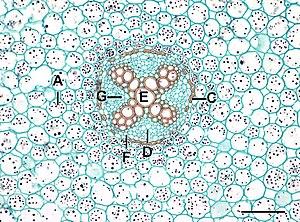
Les renoncules sont des plantes herbacées, annuelles ou vivaces, de la famille des Renonculacées. Elles comportent près de 500 espèces mais Ranunculus auricomus comprend un ensemble très complexe de 800 taxons apomictiques, auxquels certains botanistes ont donné le rang d'espèces ou de micro-espèces. Elles ont un port très différent selon les espèces et sont le plus souvent des végétaux herbacés vivaces. Aux latitudes tropicales, ce sont plutôt des plantes d'altitude.